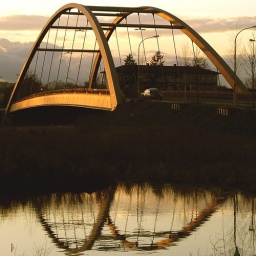
... gleams golden in the evening sun ... with a nice reflection in a puddle on an building lot (it's not the river!).